Bowenville, Queensland

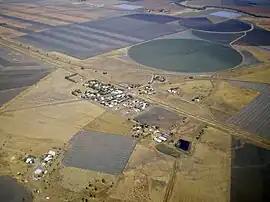
Bowenville looking southwards, May 2010

Bowenville is a rural town and locality in the Toowoomba Region, Queensland, Australia. The town's economy rested on the rail industry and with the winding down of the railways the population declined. In the , the locality of Bowenville had a population of 219 people.